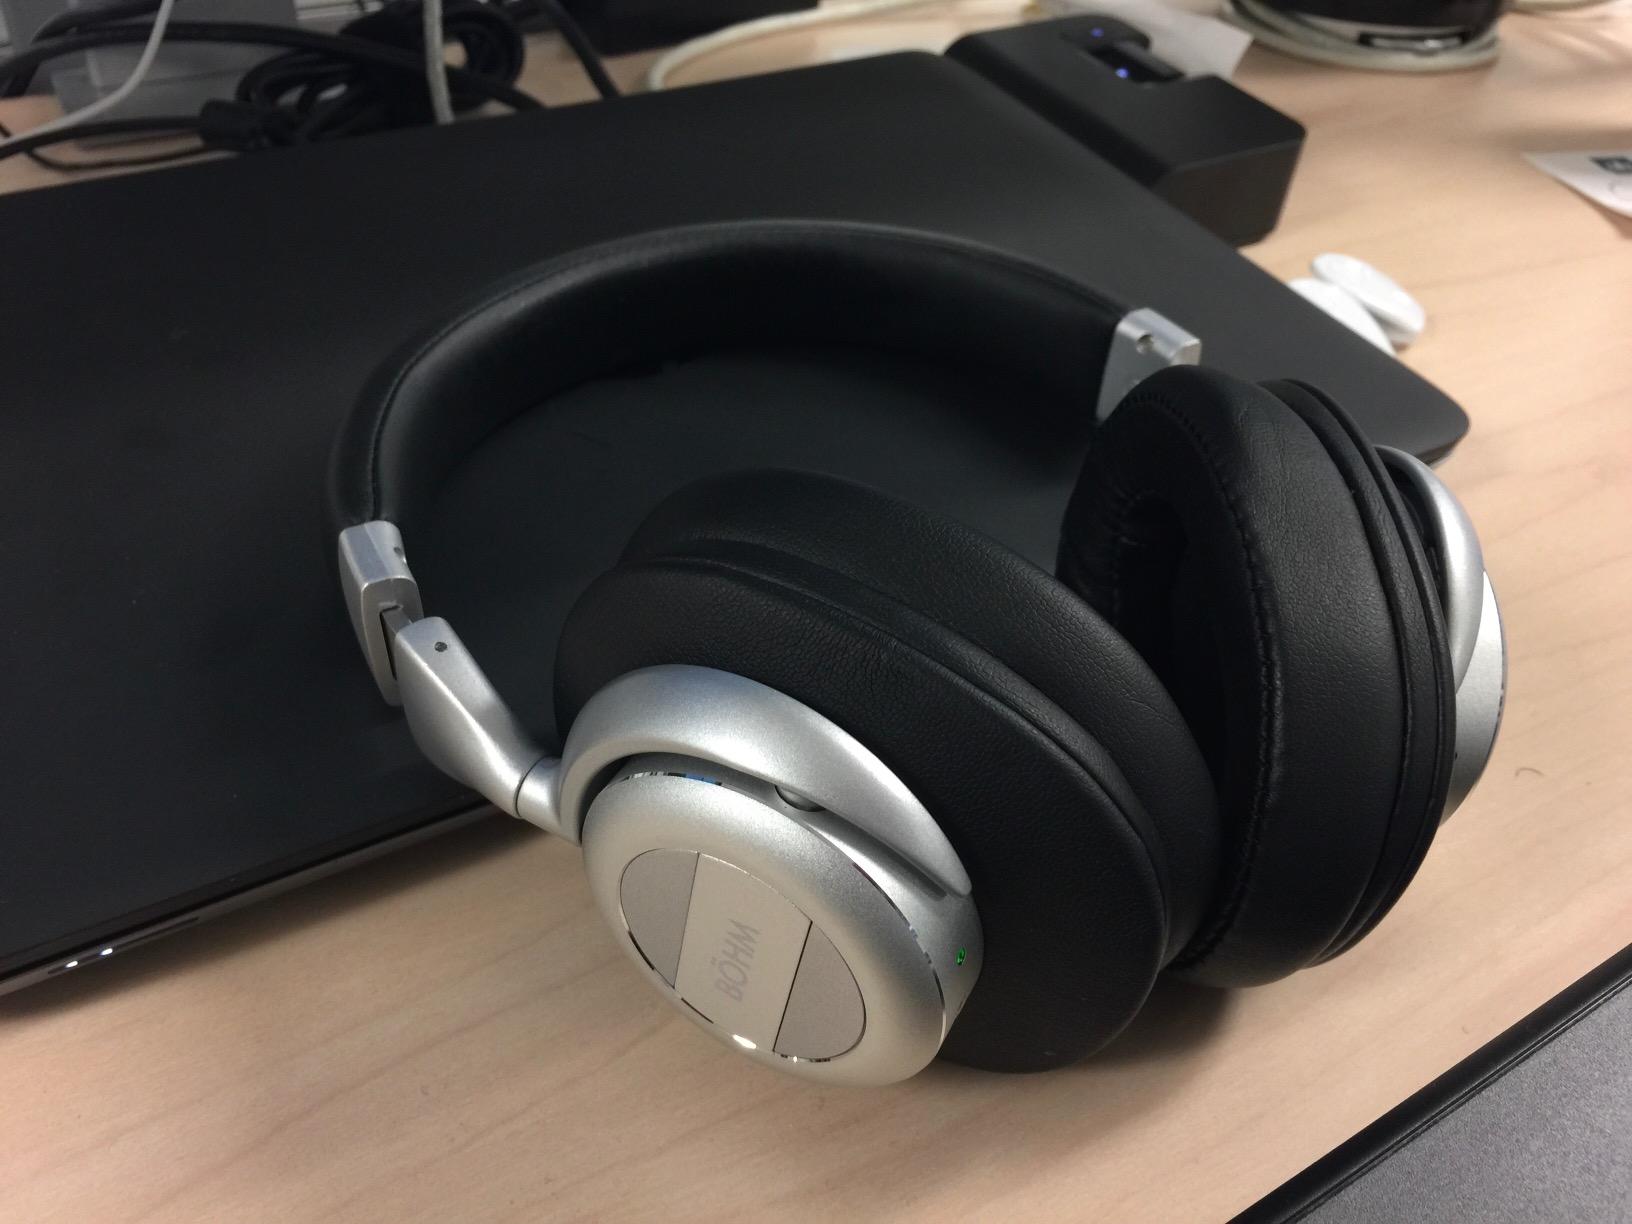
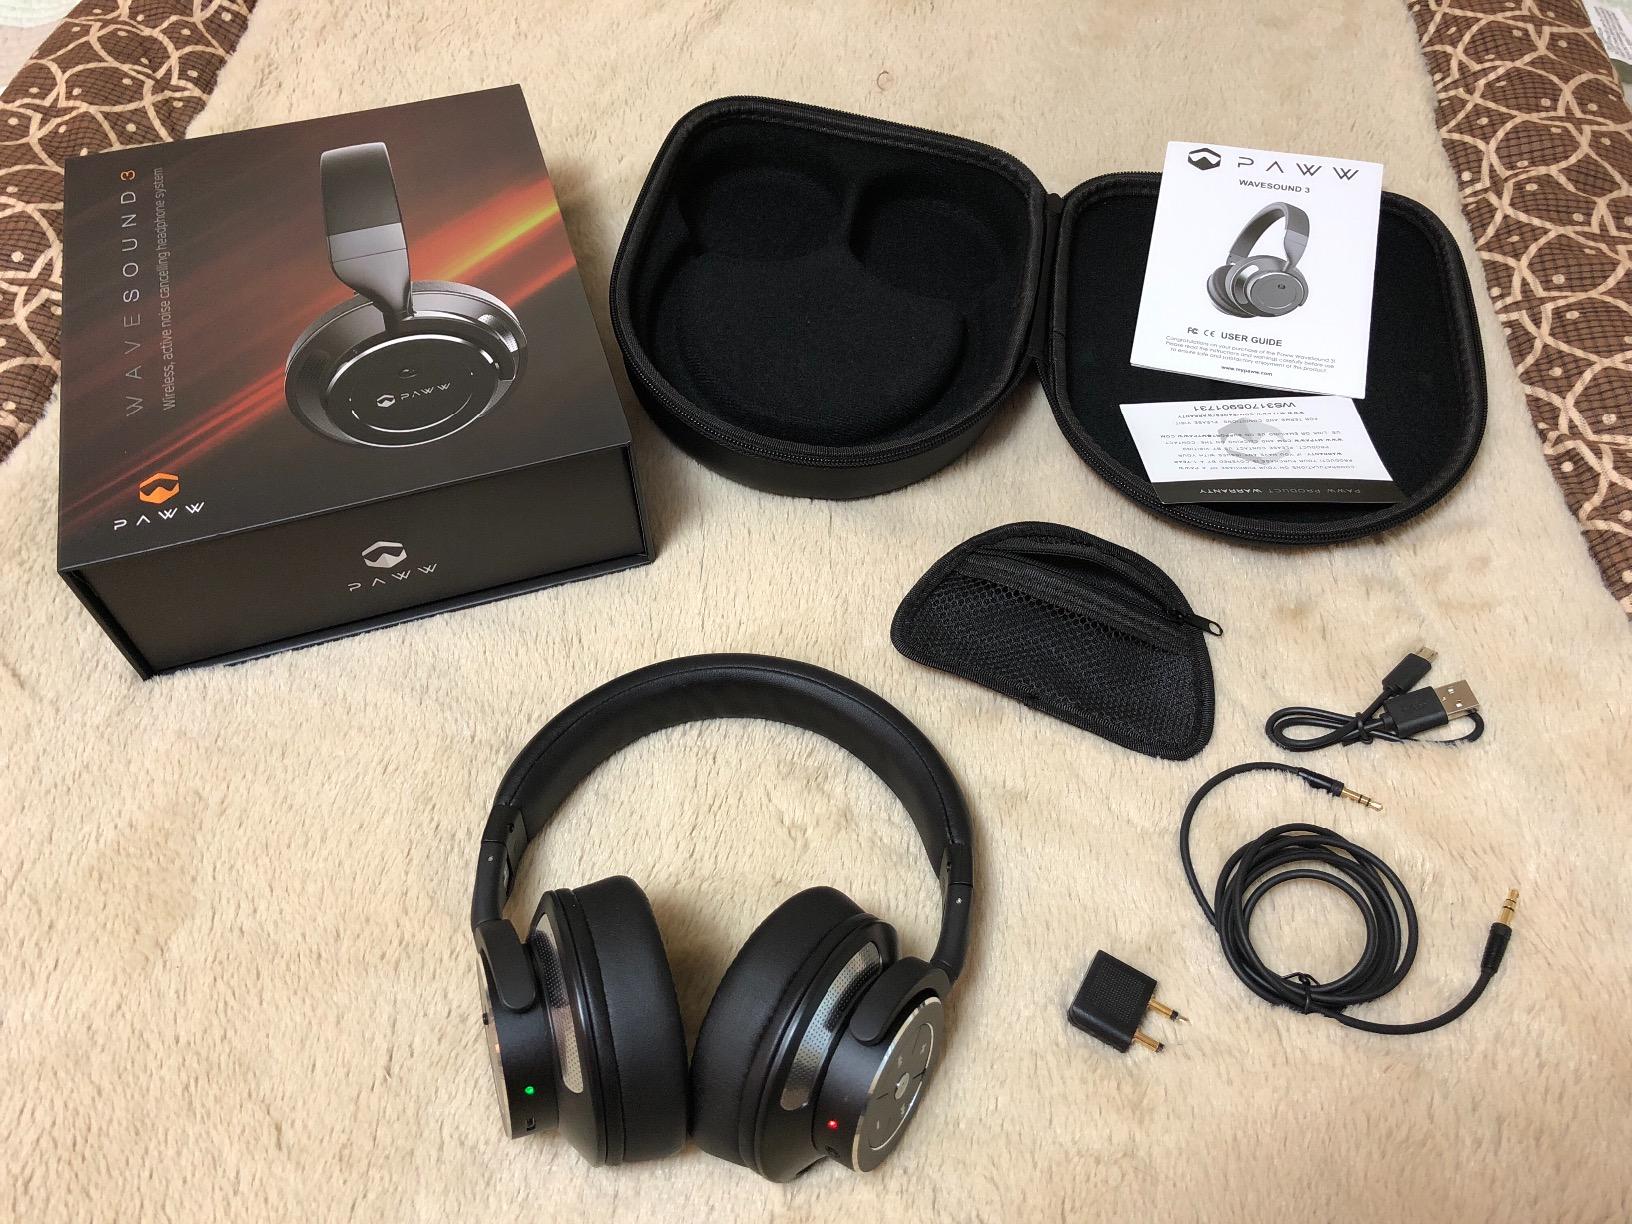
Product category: headphones
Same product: no